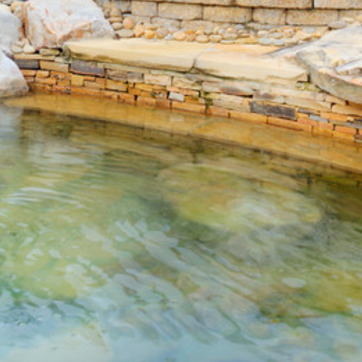
Material: water